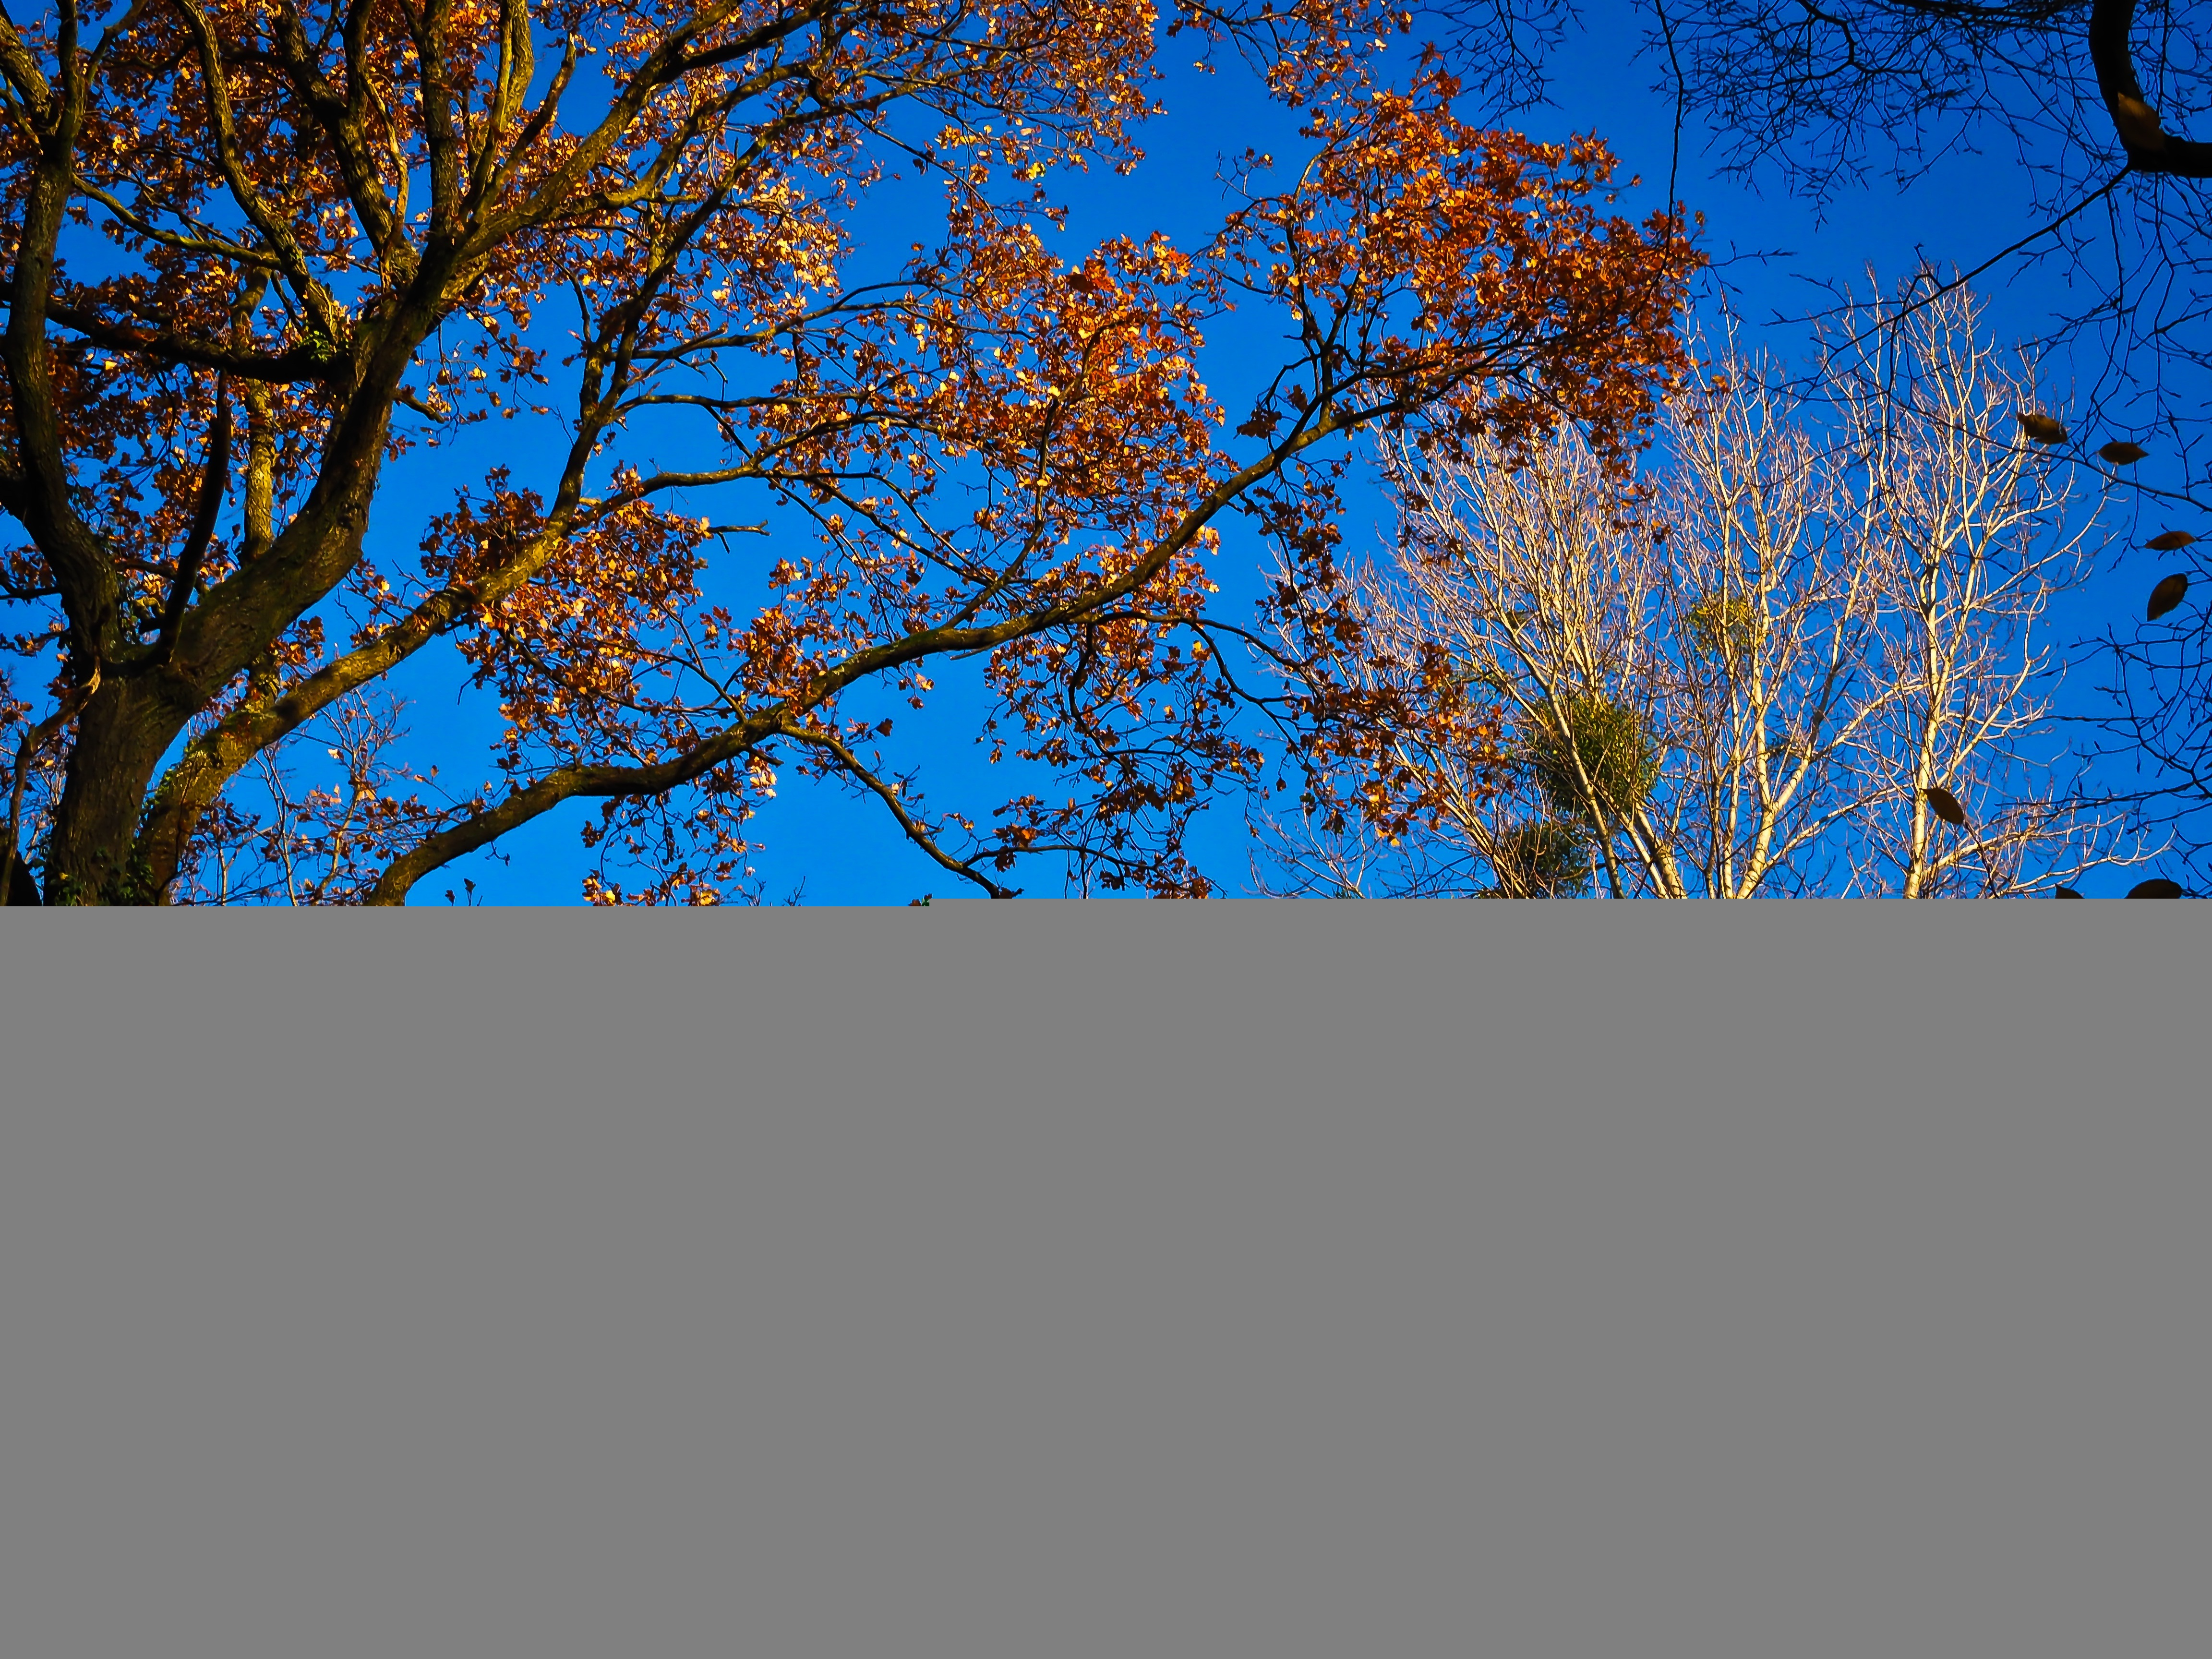
landscape, tree, nature, forest, branch, blossom, winter, plant, sky, sunlight, leaf, flower, autumn, season, trees, leaves, woodland, mood, fall color, golden autumn, tree in the fall, woody plant